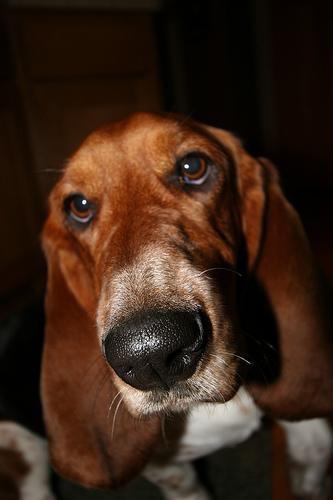
basset hound